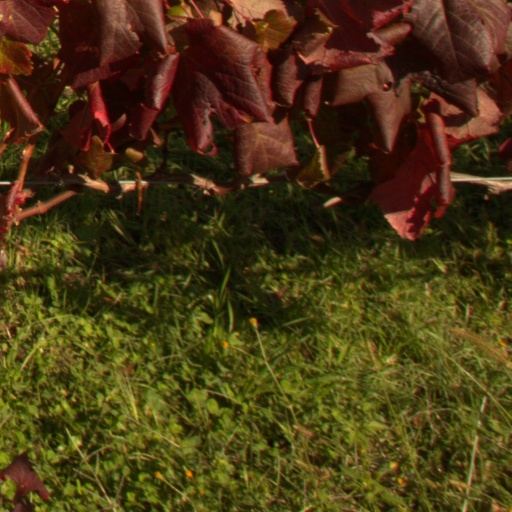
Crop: grape